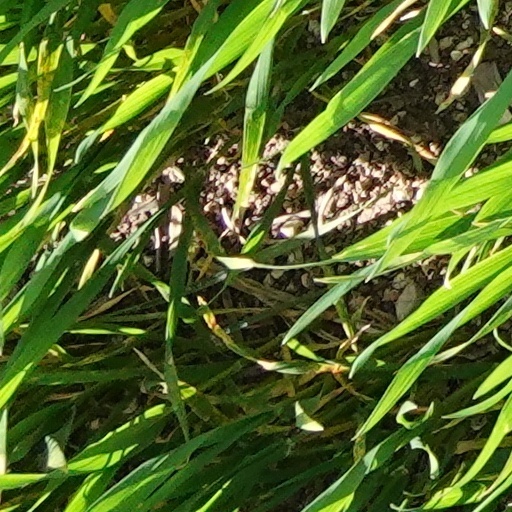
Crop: wheat